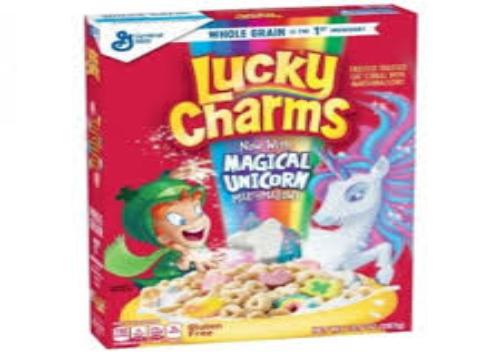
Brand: Berry Lucky Charms
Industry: Food